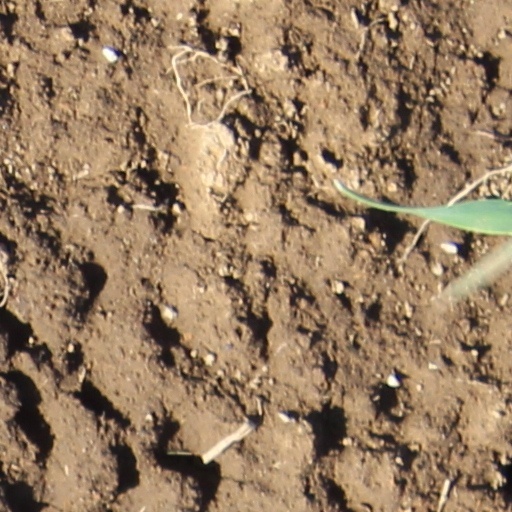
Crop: wheat